Alans Siņeļņikovs

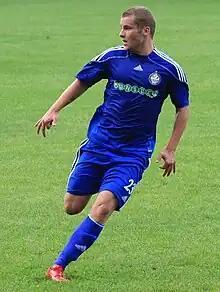
Alans Siņeļņikovs playing for Skonto

Siņeļņikovs was born in Riga. As a youth player he played for his local club JFC Skonto, being a member of the Skonto Riga academy. Before the start of the 2007 season he was taken to the first team, but in August the same year was eventually loaned out to another Latvian Higher League club JFK Olimps to get more playing practice. Siņeļņikovs spent three seasons on loan at the club with a short return to Skonto at the start of 2009 to participate in the 2009 Turkmenistan President's Cup, where Skonto managed to reach the final of the tournament. Afterwards Siņeļņikovs was yet again given out on loan to Olimps for the remaining term of half a year. Throughout the three seasons the youngster made 39 Latvian Higher League appearances and also participated in the 2008-09 UEFA Cup qualification matches against St Patrick's Athletic.